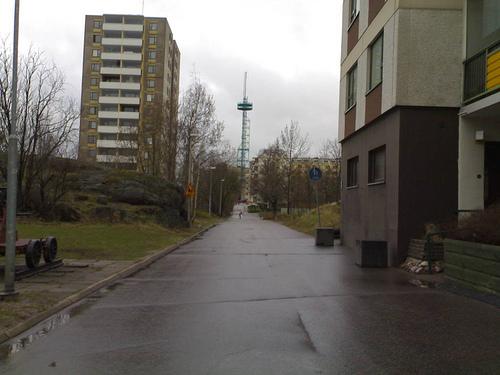
Weather: rain or strom